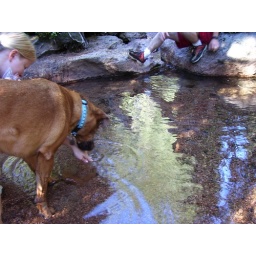
Throwing treats into the water in futile attempts to show the dog that water is FUN for most.